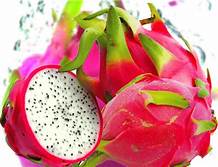
Label: Dragonfruit